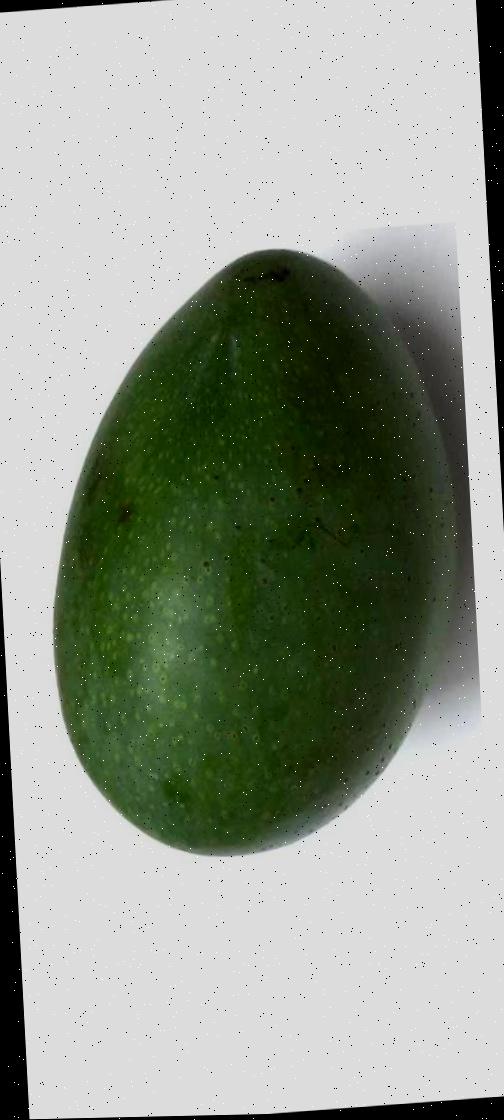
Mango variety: Ashshina Zhinuk